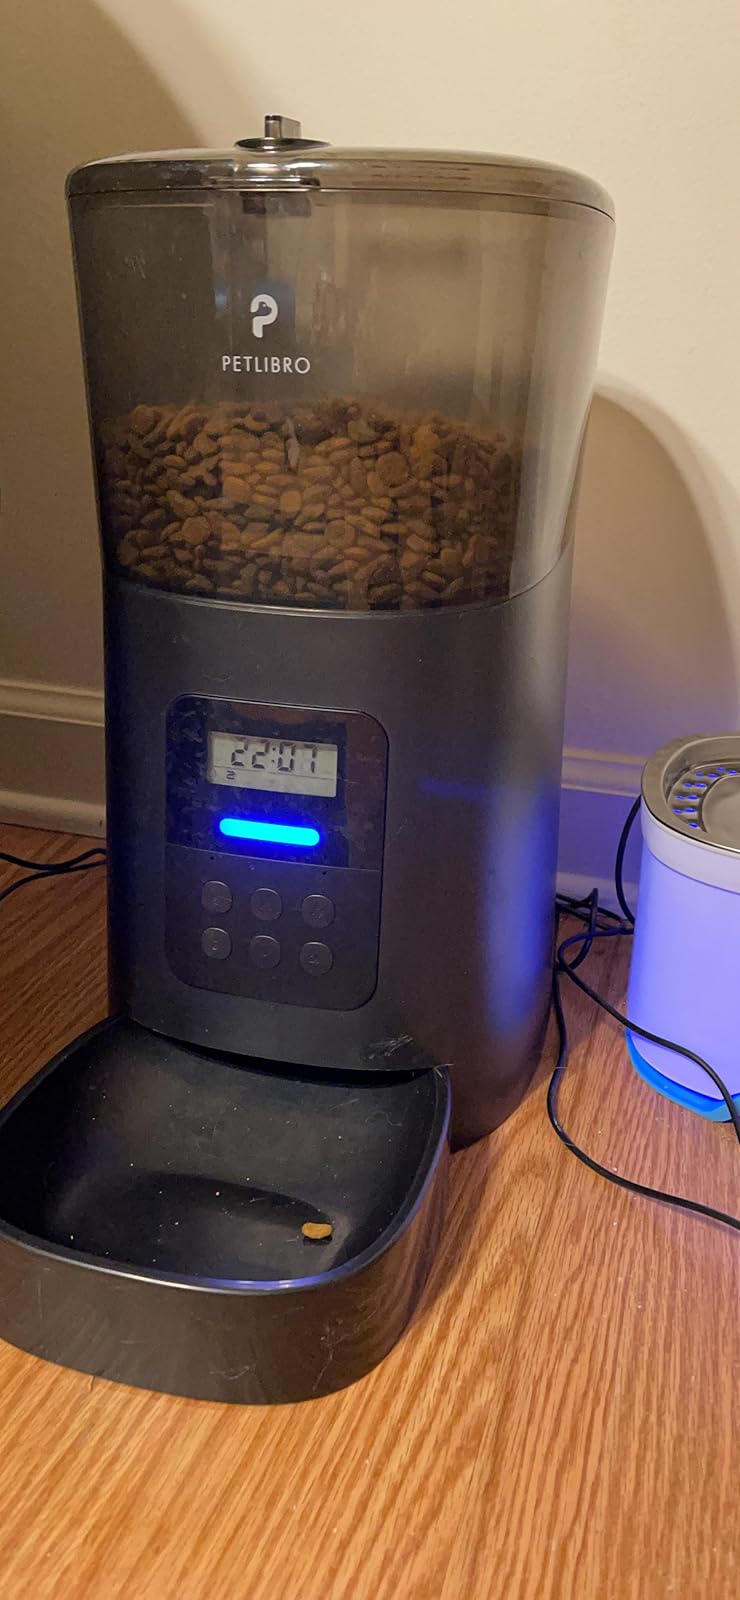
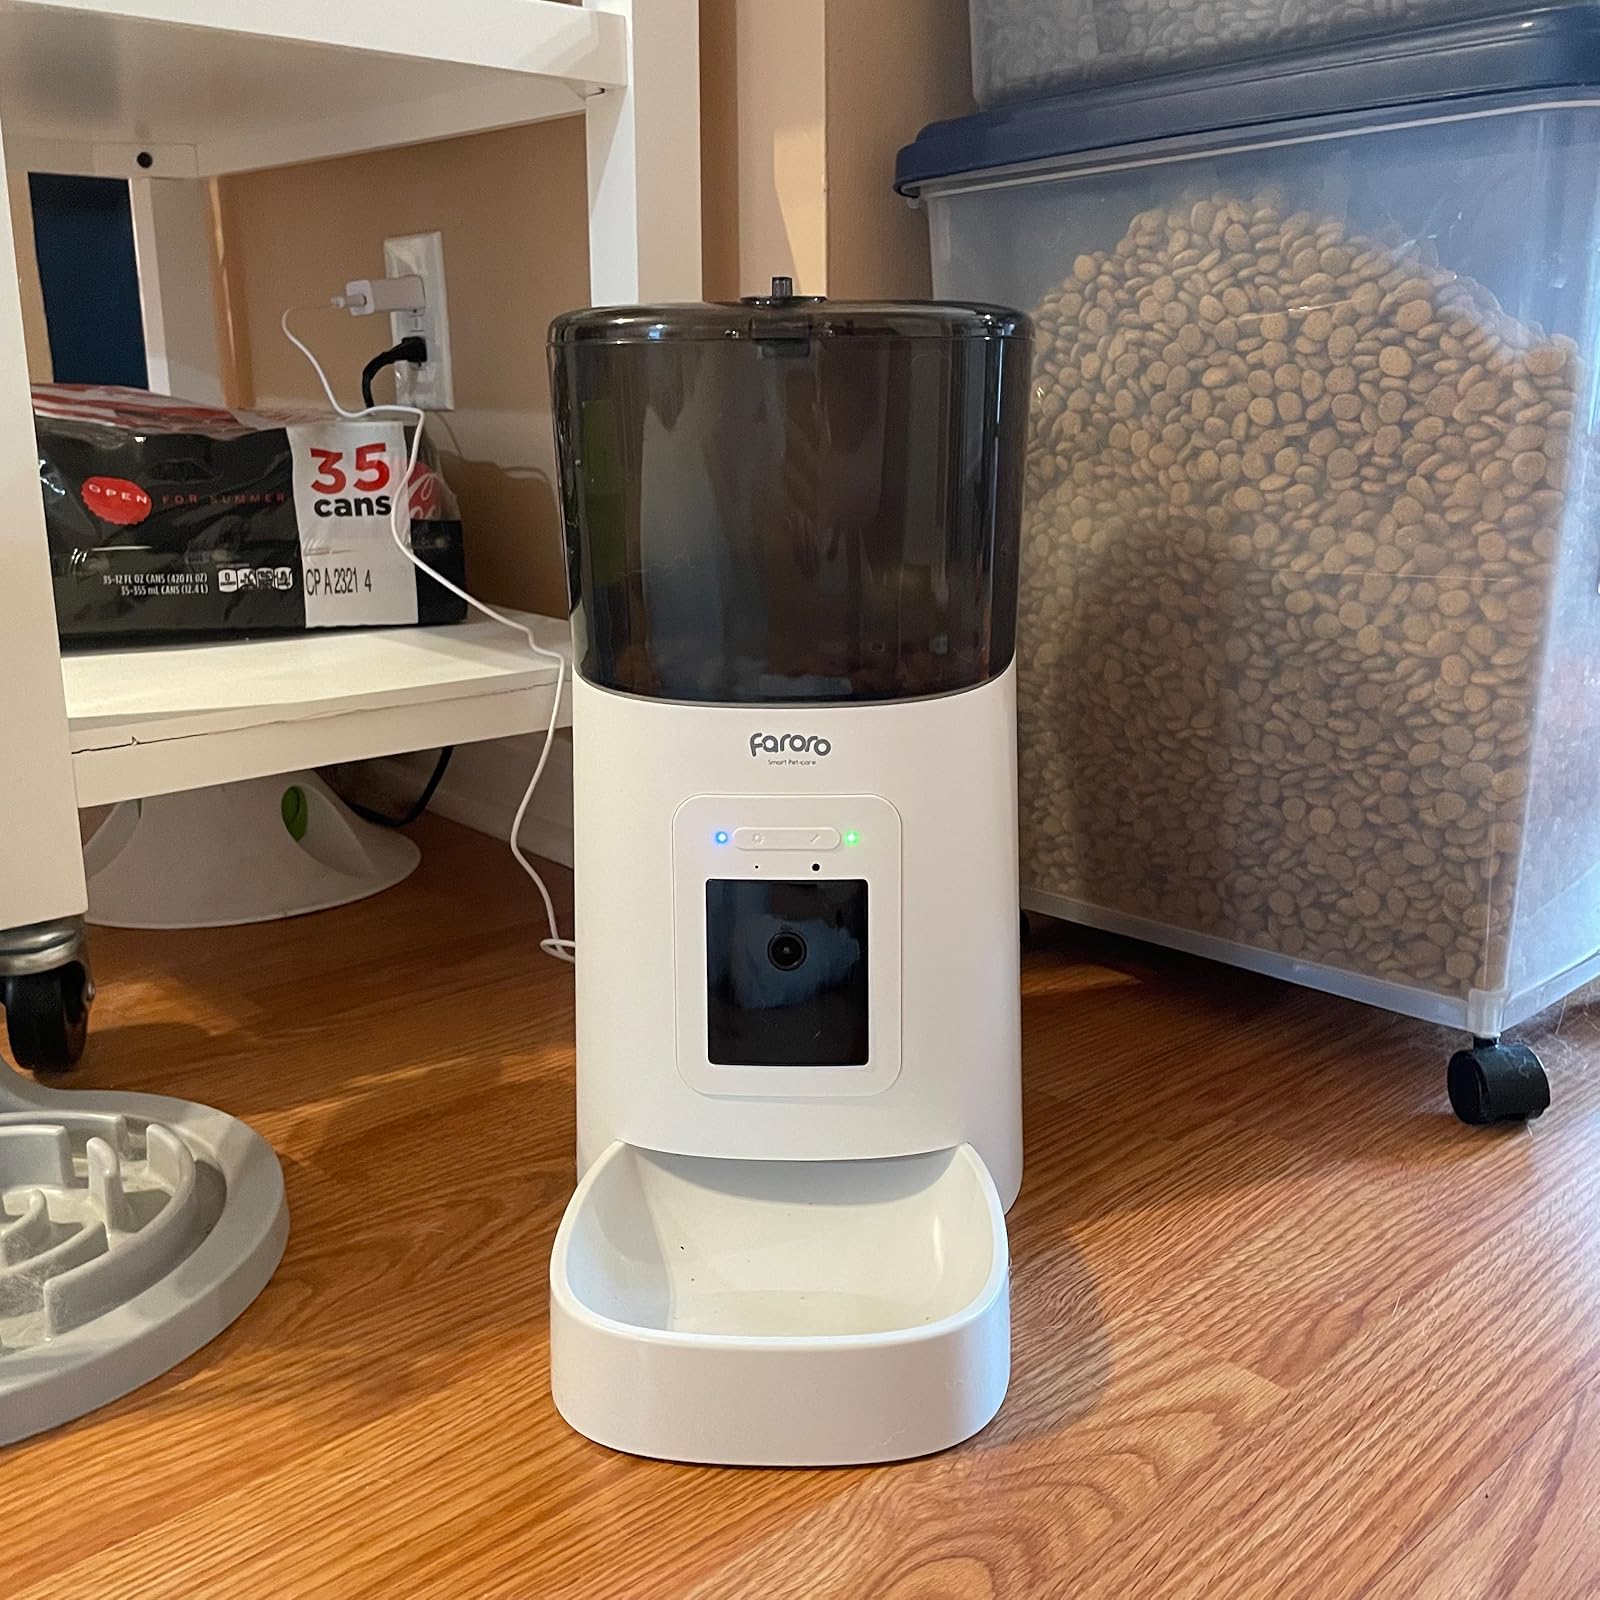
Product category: items_feeder
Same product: no